Ina Eloise Young

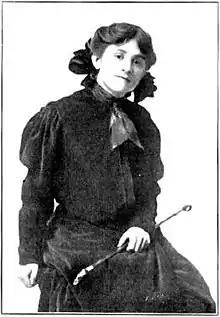
Ina Eloise Young in 1907

Ina Eloise Young (February 22, 1881, Brownwood, Texas – May 2, 1949, Arlington, Virginia) is widely regarded to have been the first American woman sports editor when she started working as 'sporting editor' for "The Chronicle-News" of Trinidad, Colorado in 1906. In 1908, she became the first woman to cover the World Series which was then known as the World's Championship Games.